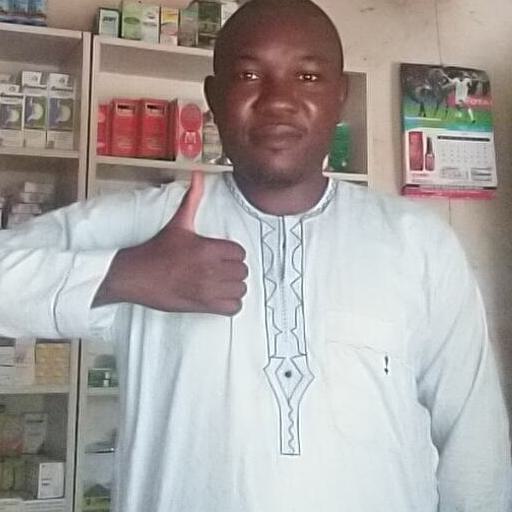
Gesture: like